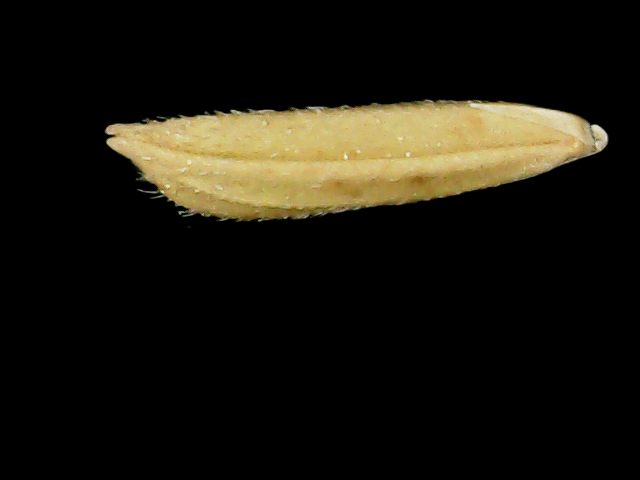
Rice variety: Binadhan20